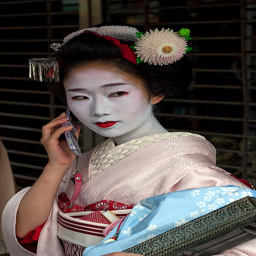
Geisha woman standing and talking on her phone
a woman fully dressed as a geisha
Geisha in kimono on cell phone with flower in hair.
A woman wearing white make up and special garments is talking on a cell phone.
a geisha in uniform talking on a cell phone